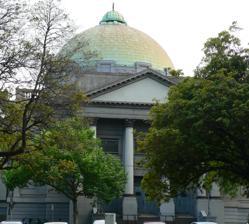
Building: Melbourne Hebrew Congregation
Country: Australia
Year built: 1841
Jewish Congregation in Australia Melbourne Hebrew Congregation Toorak Shule Hebrew : ק"ק שארית ישראל Melbourne Synagogue, pictured in 2006 Religion Affiliation Modern Orthodox Judaism Ecclesiastical or organisational status Synagogue Status Active Location Location Toorak Road, South Yarra , Melbourne , Victoria Country Australia Location in South Yarra , Melbourne Administration Melbourne Hebrew Congregation Geographic coordinates 37°50′11″S 144°58′36″E / 37.8365°S 144.9766°E / -37.8365; 144.9766 Architecture Type Synagogue architecture Style Neoclassical Date established 1841 (as a congregation) Completed 1847 ( Bourke Street ) 1930 ( South Yarra ) Capacity 1,300 Website www .melbournesynagogue .org .au The Melbourne Hebrew Congregation ( Hebrew : ק"ק שארית ישראל ), or Toorak Shule , is the oldest Jewish congregation in Melbourne , Victoria , Australia . Formed in 1841, the congregation was originally located on Bourke Street before moving  in 1930 to Toorak Road , South Yarra . History The first Jews in Melbourne arrived around the time of the city's founding in 1835. Jewish High Holiday services were first held in 1839, and in 1841 the Melbourne Hebrew Congregation was formed. The congregation's first synagogue building, located at 472 Bourke Street, was erected in 1847, with a seating capacity of 100. Reverend Moses Rintel arrived to serve as the congregation's rabbi . After a number of disputes, however, Rev Rintel left the congregation in 1857 and formed the East Melbourne Hebrew Congregation . He was replaced by Rev EM Myers, who was followed by Rev WI Marks and Rev AF Ornstein. The 1850s saw the arrival of some 300 Jewish families from London and the Province of Posen , Prussia to Melbourne, prompting the construction of a new larger synagogue on the Bourke Street site. Benefactor David Benjamin laid the foundation stone of the 650-seat building in March, 1855. The synagogue was re-consecrated in 1877, at which time Rabbi Dattner Jacobson was appointed rabbi. In 1883 he was succeeded by Rabbi Joseph Abrahams, who went on to serve the congregation for some forty years. Notable members during this period included Sir Benjamin Benjamin , the Hon Edward Cohen , and Ephraim Zox . In 1891 the congregation celebrated the marriage of John and Hannah Victoria Monash . Raphael Benjamin was assistant rabbi and reader of the congregation from 1874 to 1882. In 1923 Rabbi Abrahams was succeeded by Rabbi Israel Brodie , who later became chief rabbi of the British Commonwealth . In 1930 the congregation moved to Toorak Road, South Yarra, to the newly completed classical style 1300-seat synagogue, designed by Nahum Barnet . In October 1932 the congregation celebrated the Bar Mitzvah of Zelman Cowen , who later became Governor-General of Australia . In April 1937 Rabbi Brodie returned to England, and in August 1938 Rabbi Harry Freedman succeeded him. Following World War II the synagogue had a full membership for the first time in its history. In December 1947 Rabbi Hugo Stransky was appointed rabbi. In February the following year the congregation conducted the funeral service of Sir Isaac Isaacs , the first Australian-born Governor-General. Rabbi Izaak Rapaport was appointed rabbi in September, 1952. The congregation today enjoys a large and diverse membership with its chief minister, Rabbi Shlomo Nathanson. See also Victoria portal Judaism portal List of synagogues in Australia History of the Jews in Australia Oldest synagogues in the world References